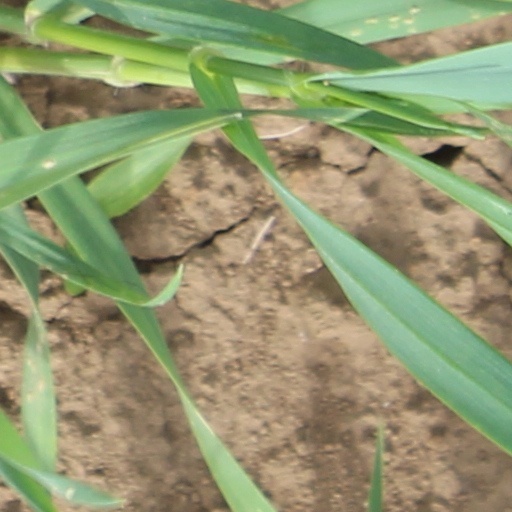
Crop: wheat